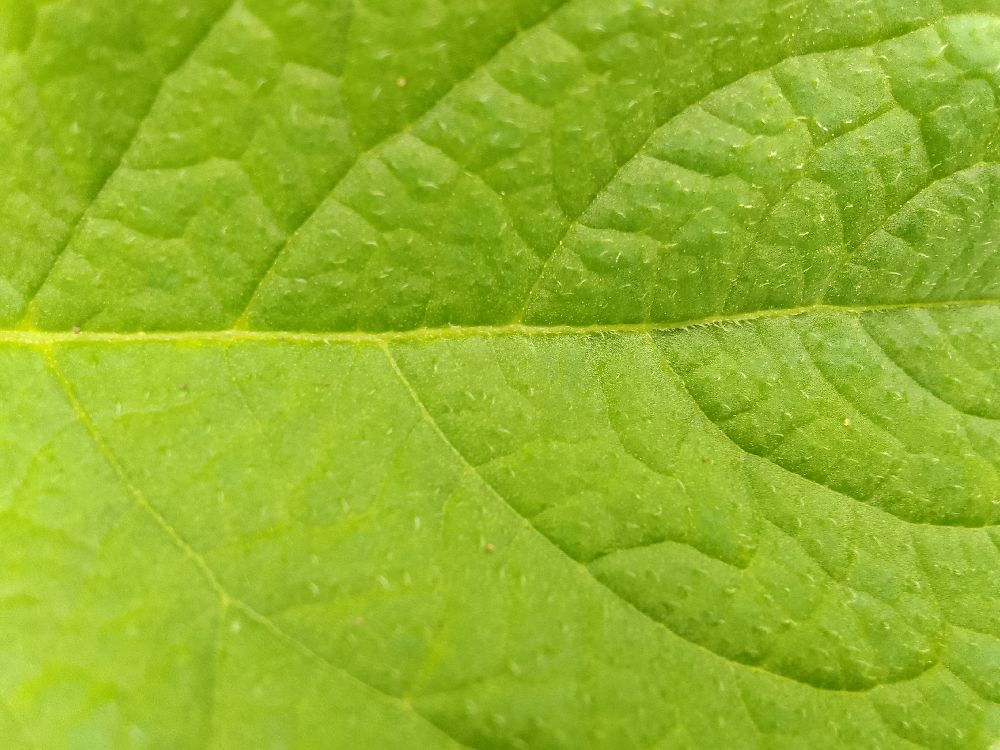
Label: Healthy